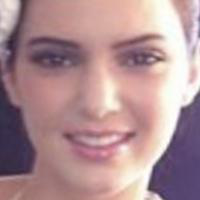
Age group: age 11-20